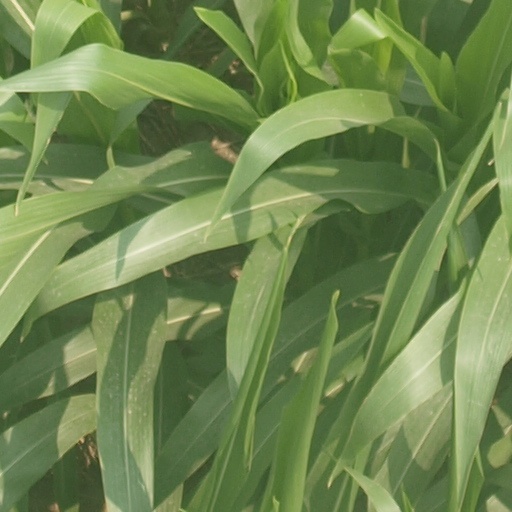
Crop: maize; corn